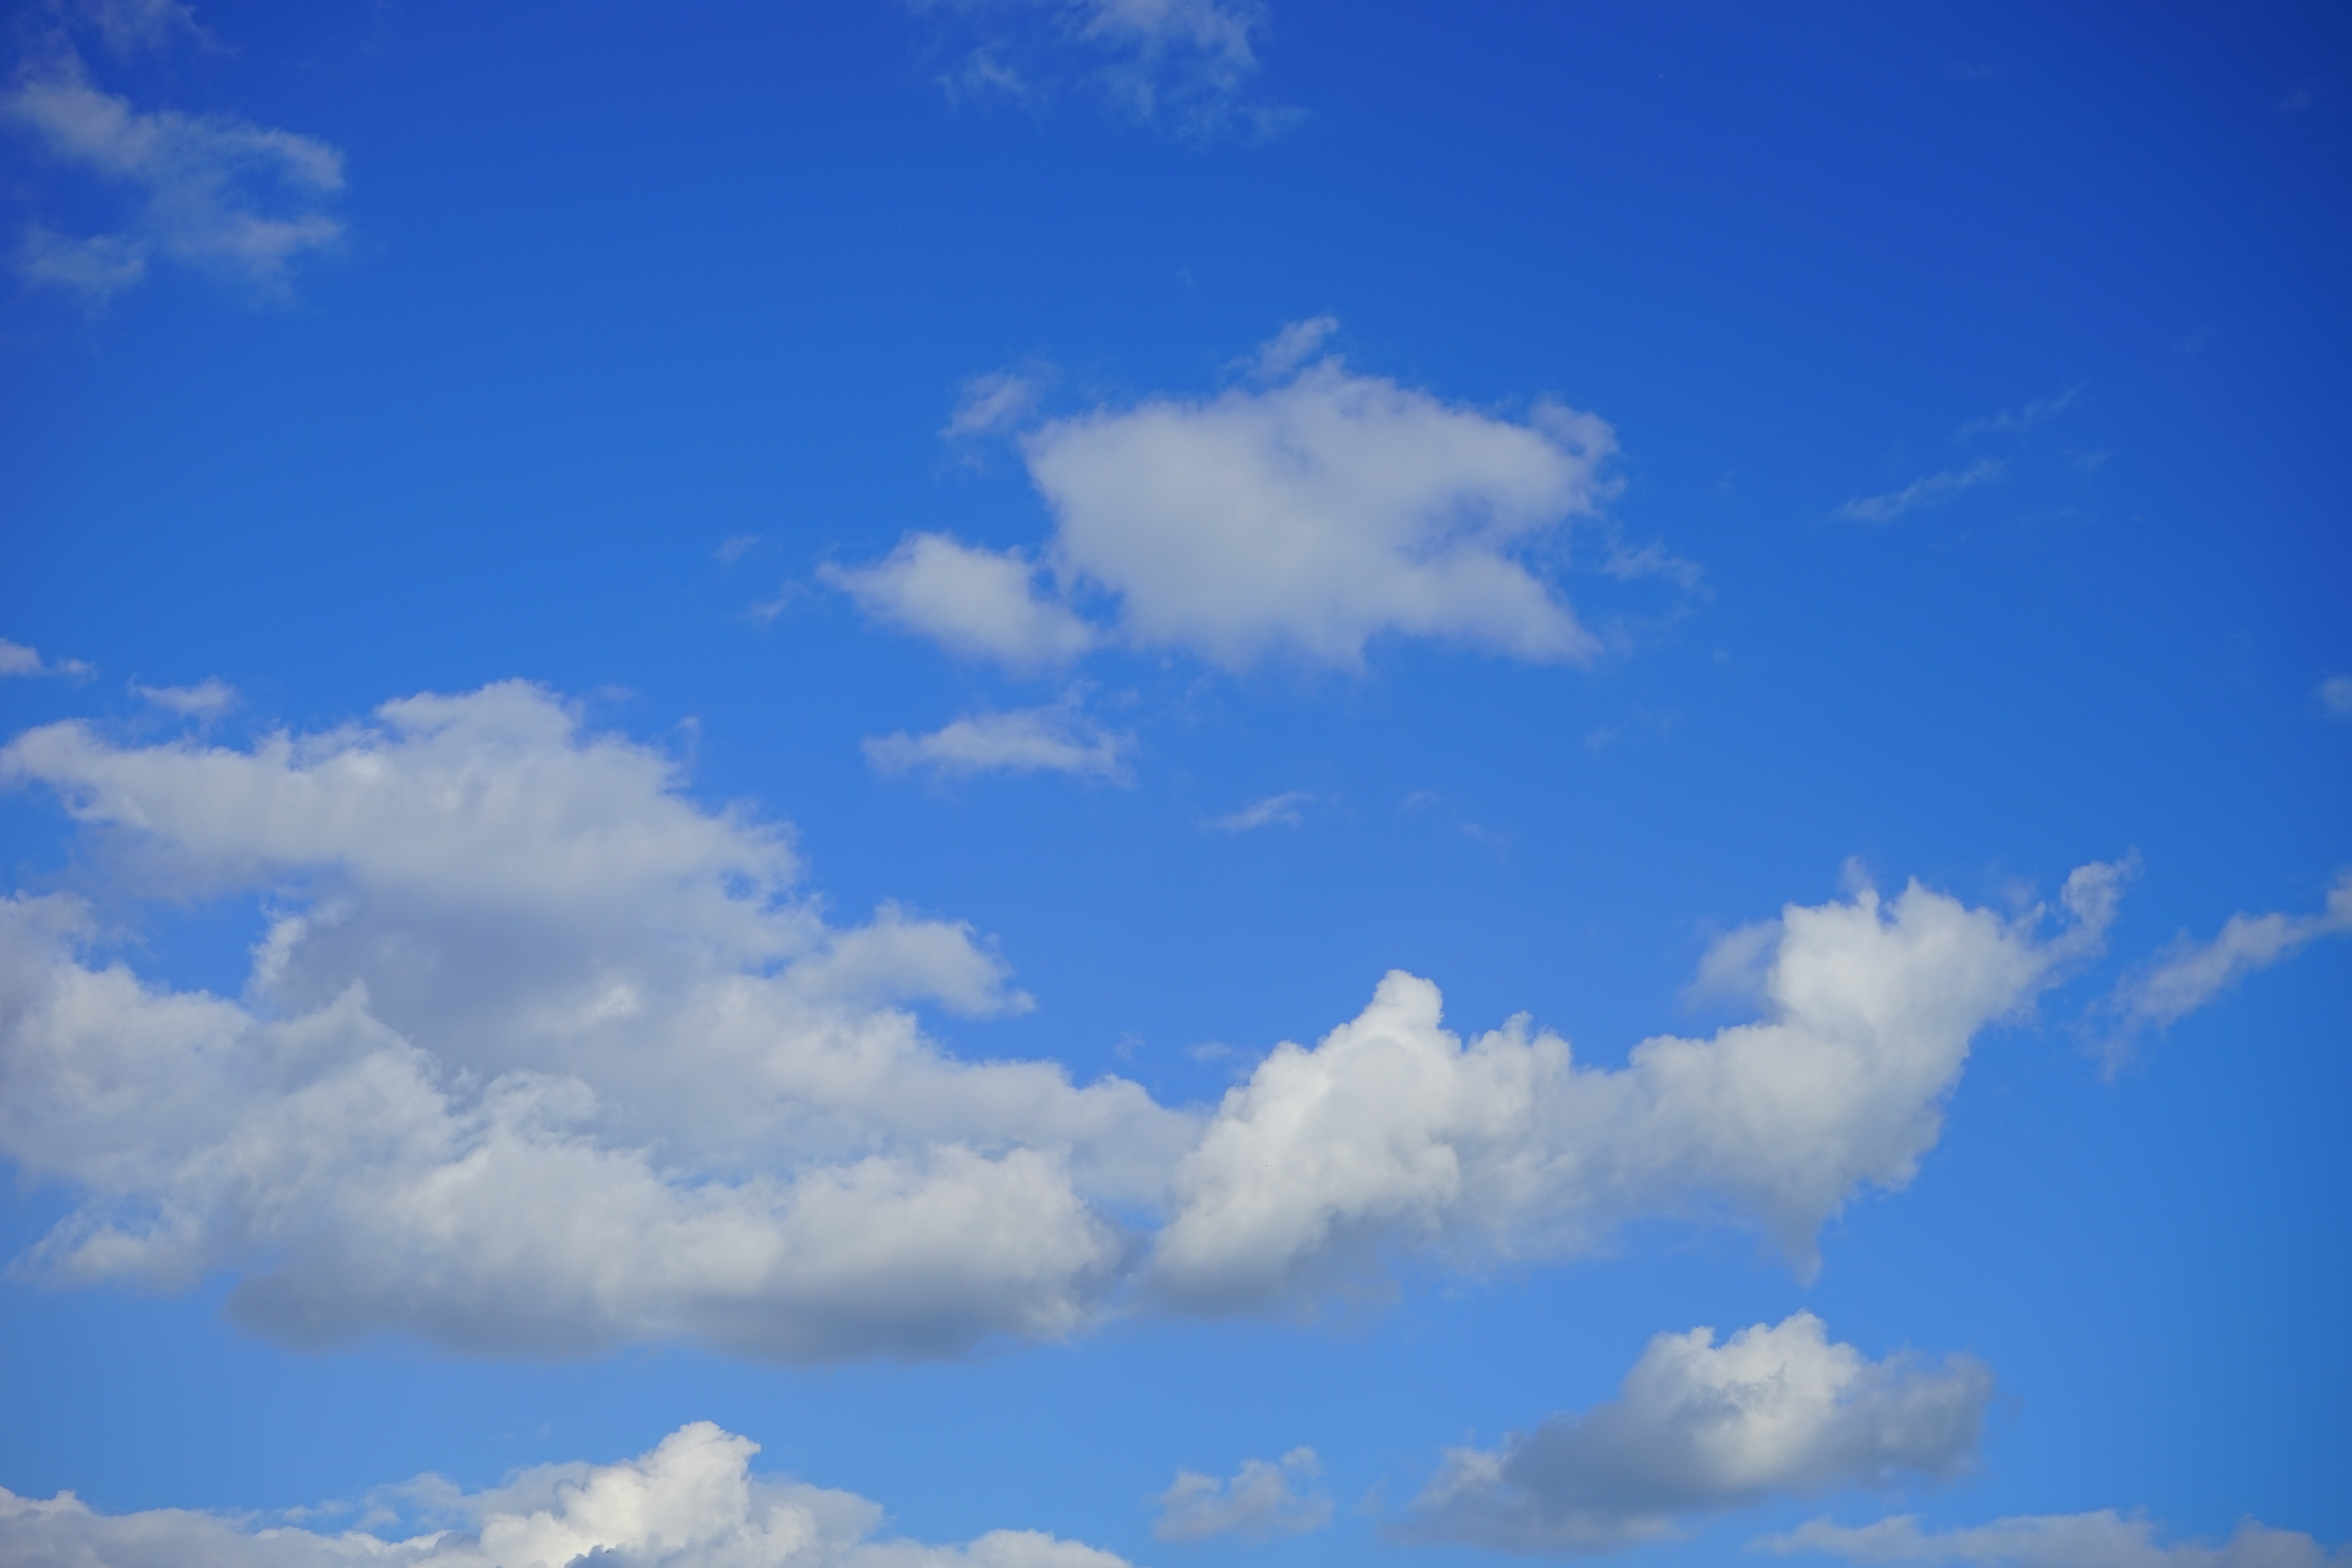
horizon, cloud, sky, white, sunlight, atmosphere, daytime, cumulus, blue, clouds, afterglow, summer day, meteorological phenomenon, atmosphere of earth